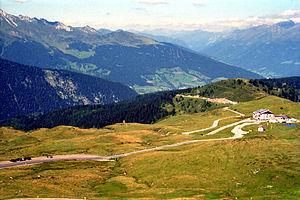
Le col de Monte Giovo est un col des Alpes rhétiques orientales situé dans la province autonome de Bolzano, à une altitude de 2 094 m. Il relie le val Passiria et Merano à la vallée de l'Isarco.